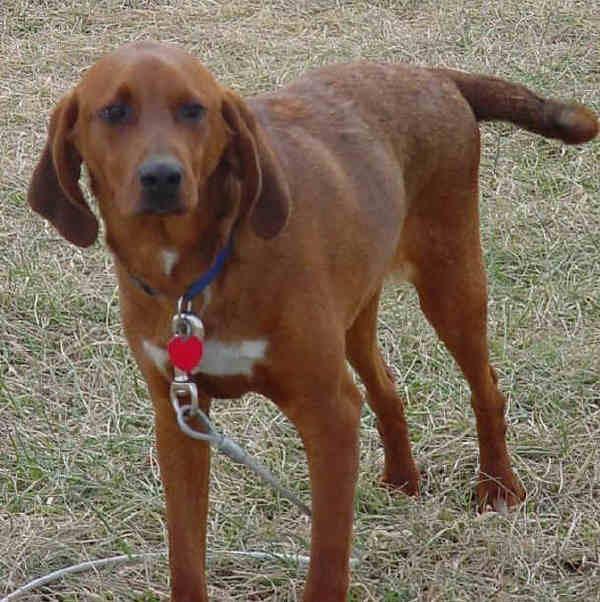
redbone